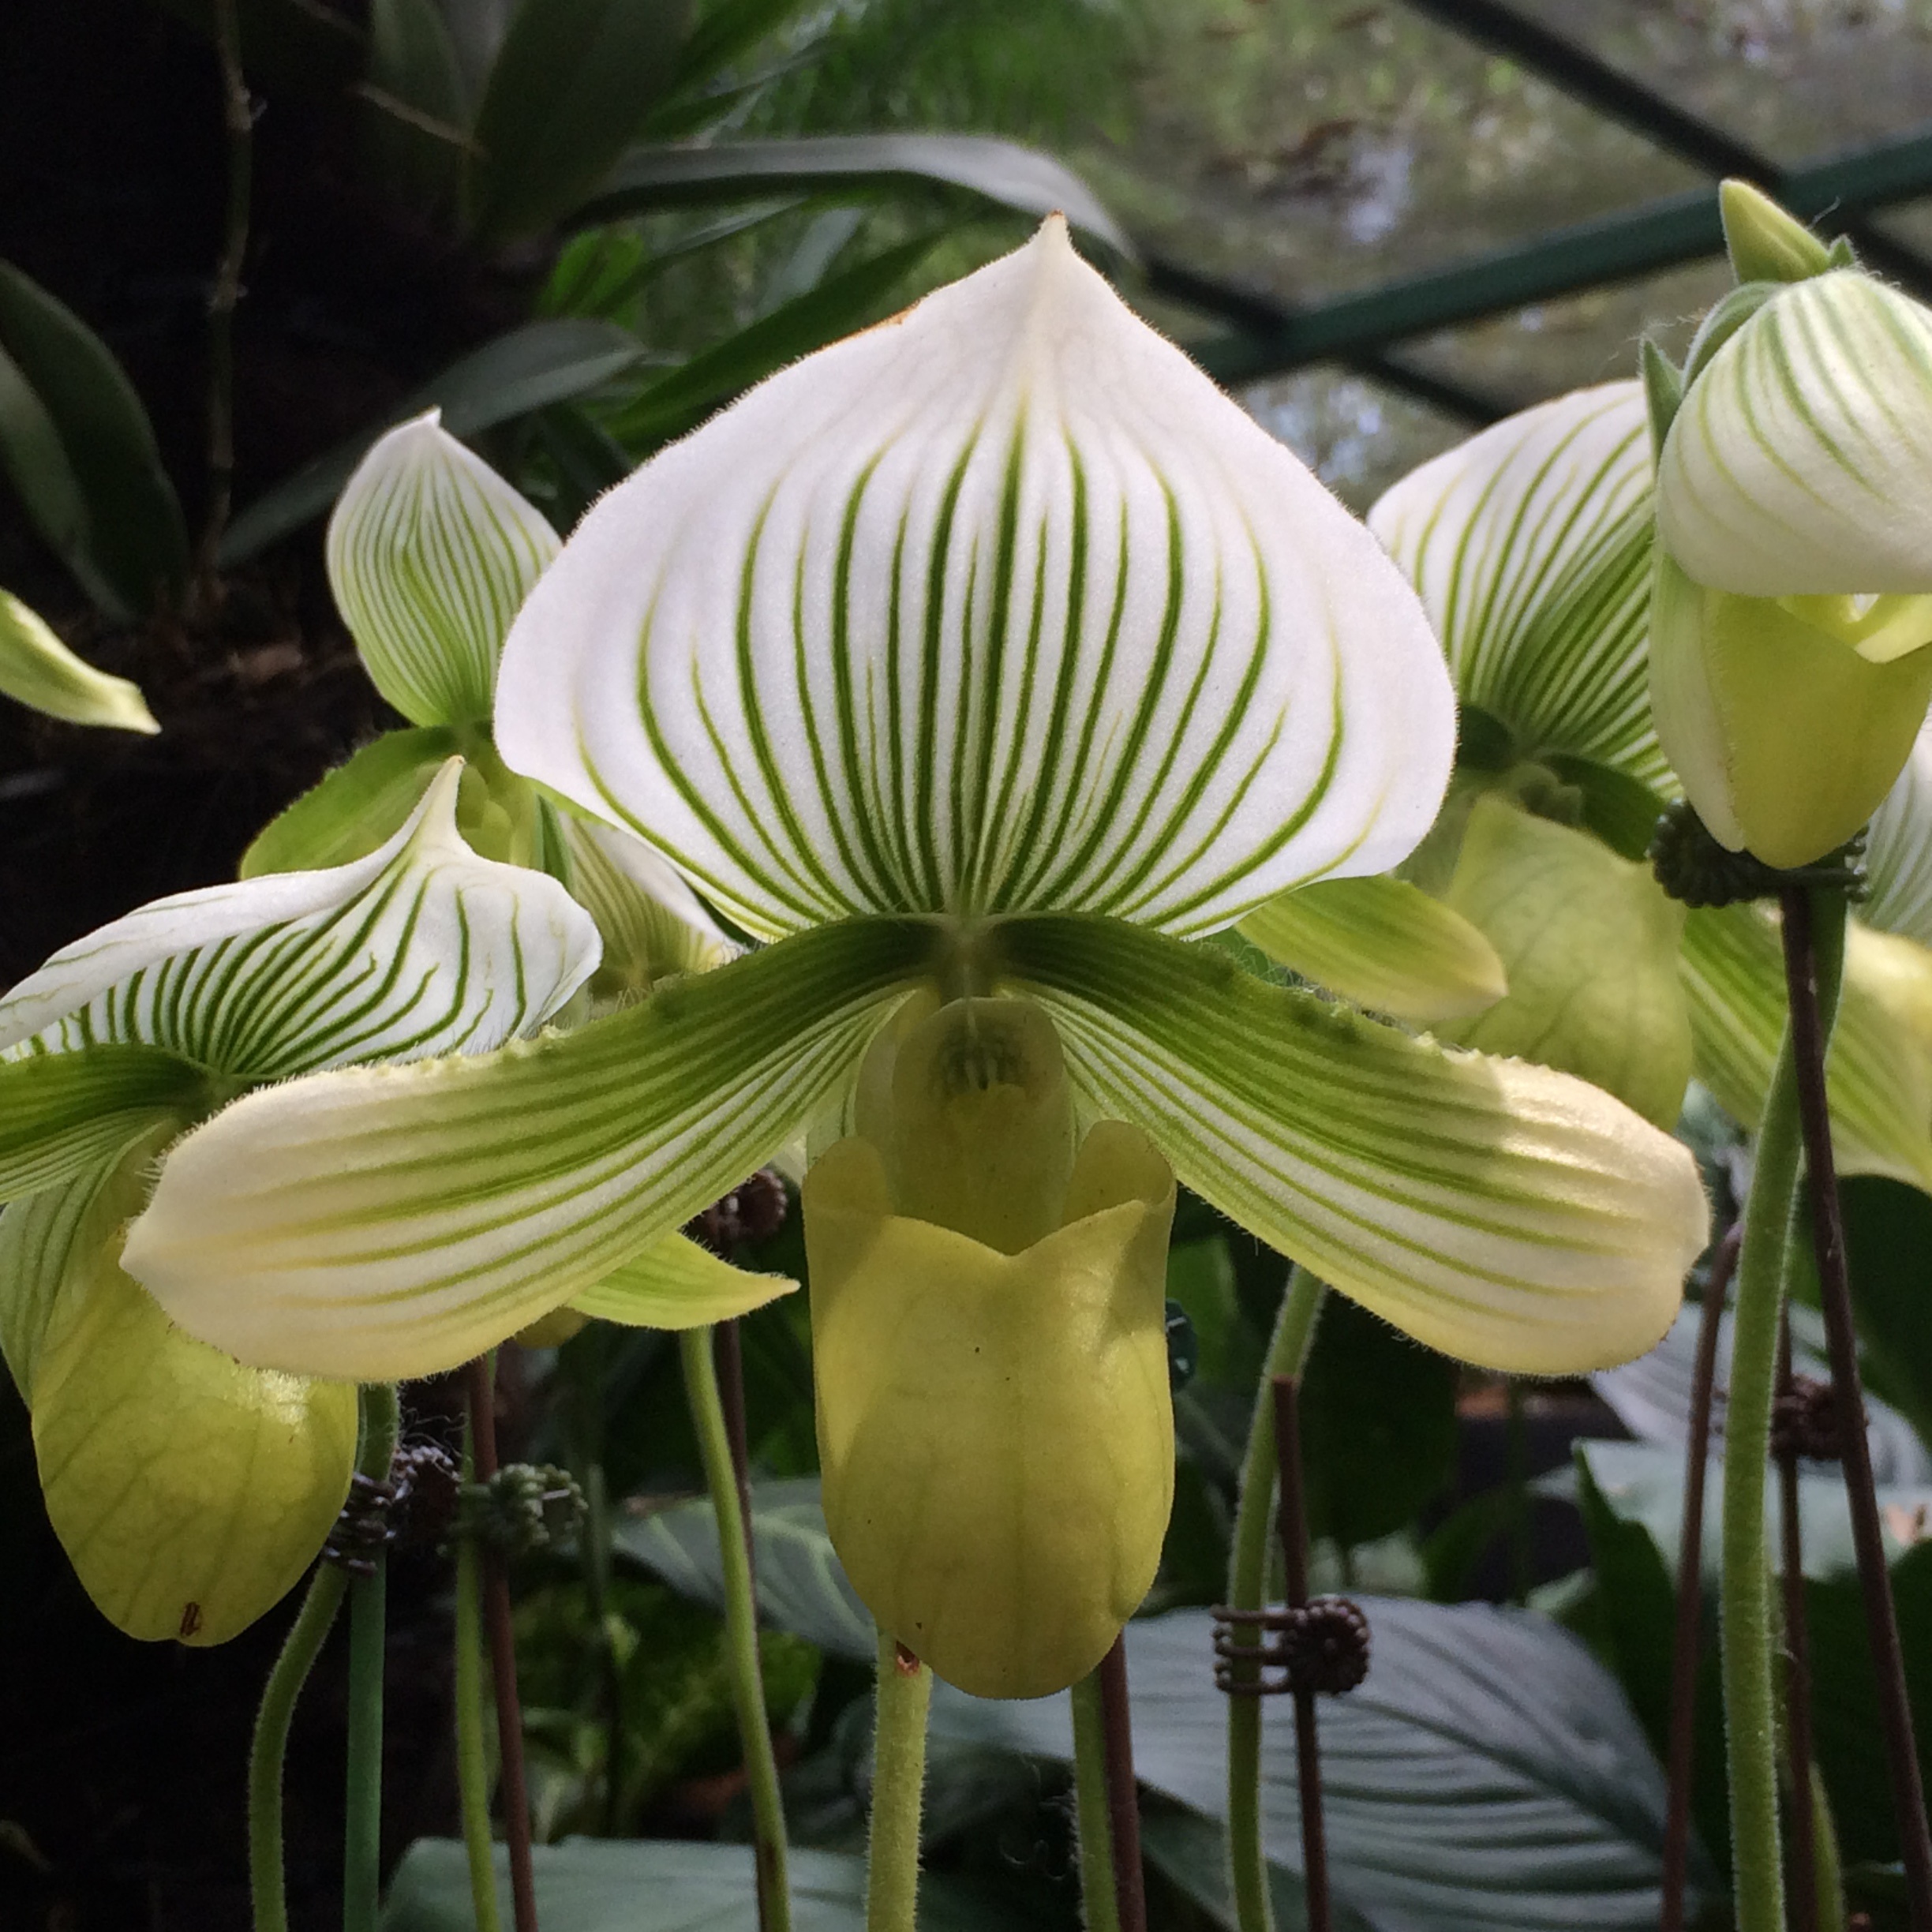
plant, flower, green, botany, yellow, flora, lily, cypripedium, flowering plant, plant stem, land plant